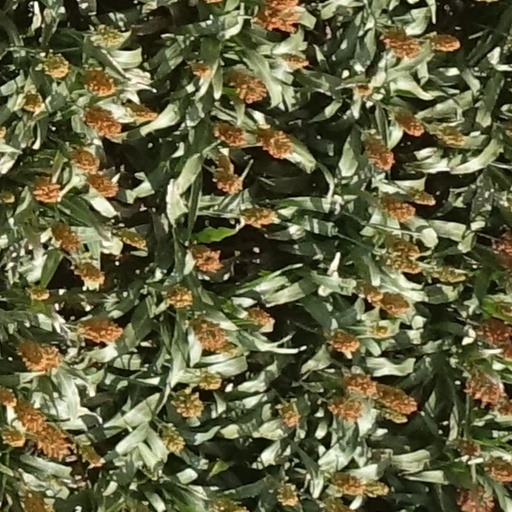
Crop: sorghum